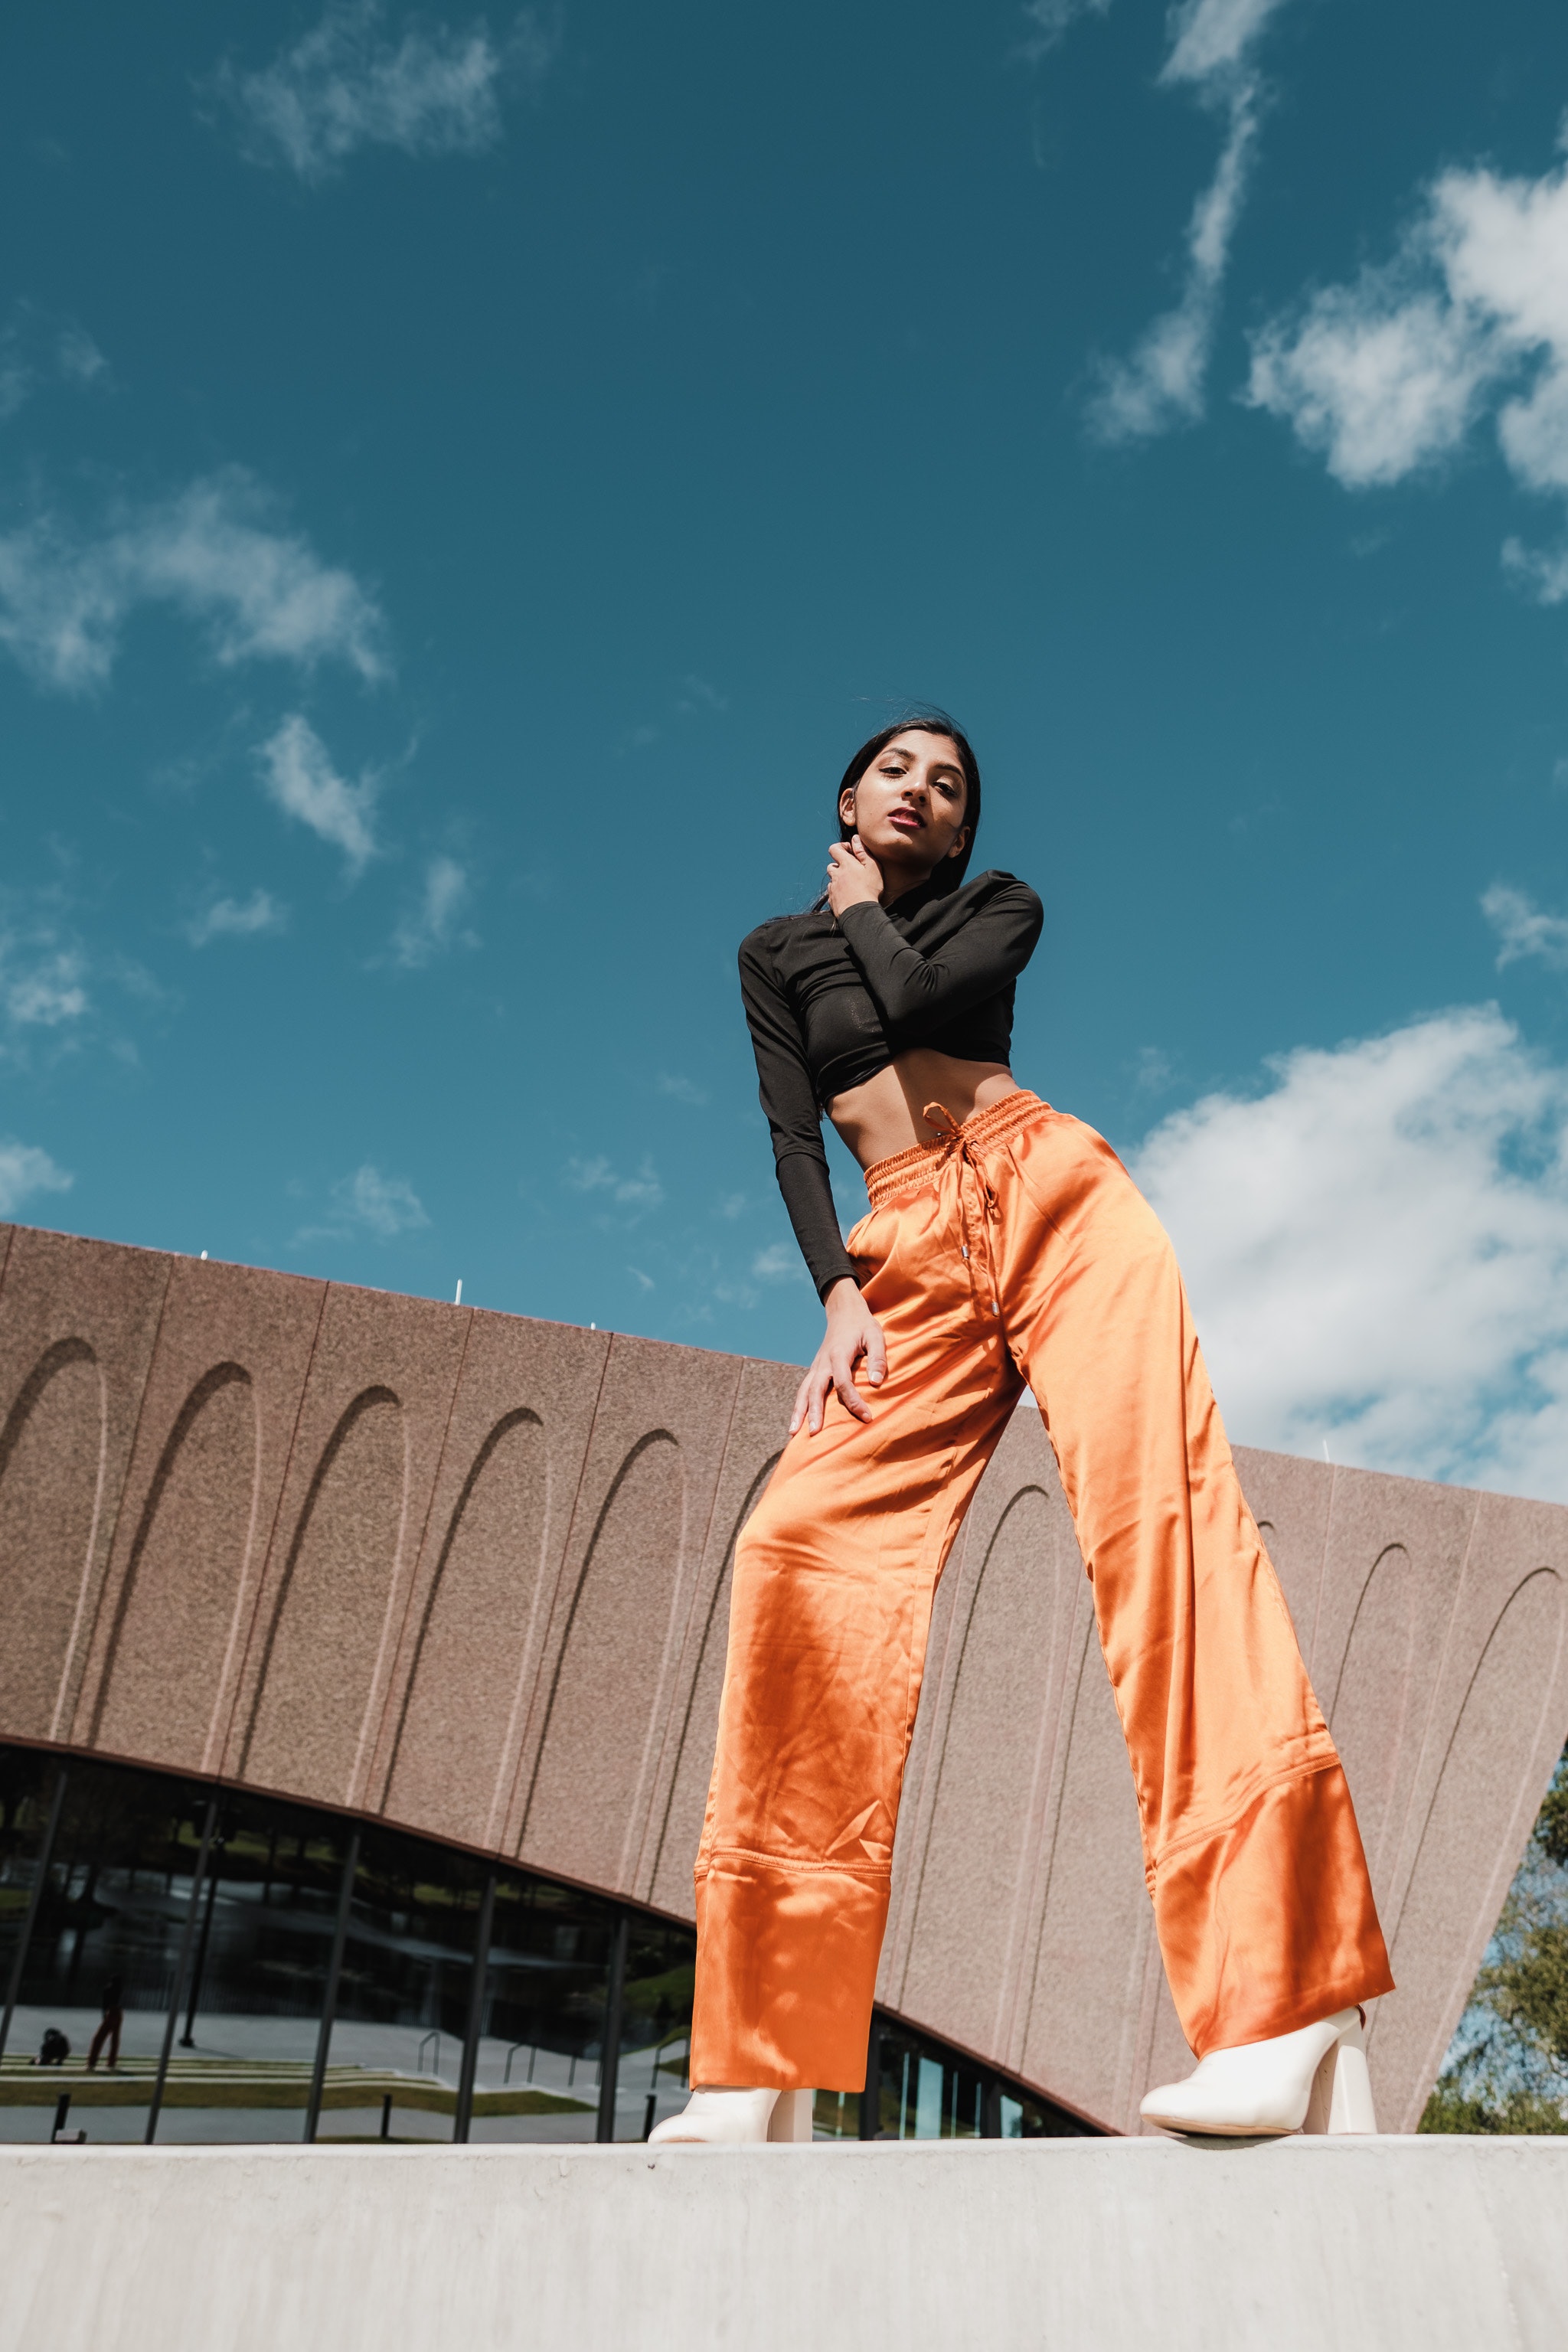
woman, sky, cloud, flash photography, textile, sleeve, street fashion, fashion design, travel, formal wear, happy, landscape, workwear, peach, roof, sitting, portrait photography, photo shoot, costume